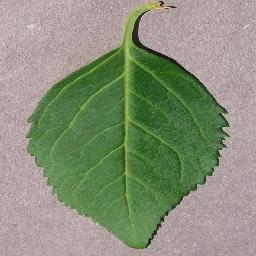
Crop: cherry
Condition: (including_sour)_healthy